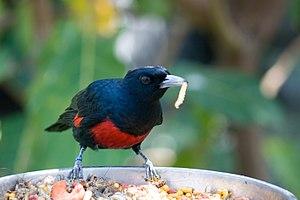
Le Loriot ensanglanté est une espèce de passereau de la famille des Oriolidae.